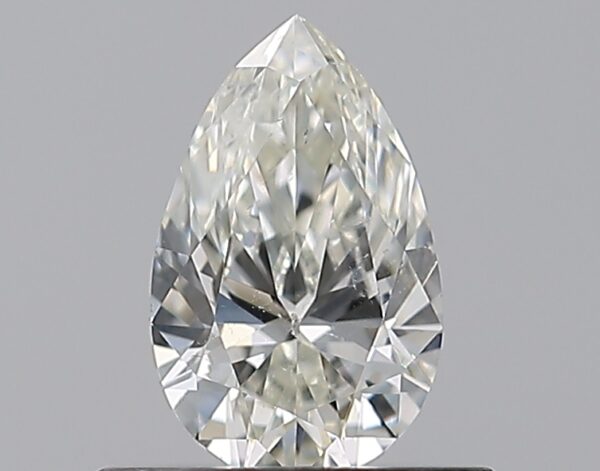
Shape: pear
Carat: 0.5
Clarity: SI1
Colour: I
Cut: EX
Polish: EX
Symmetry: VG
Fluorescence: N
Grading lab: GIA
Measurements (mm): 6.96 x 4.34 x 2.67